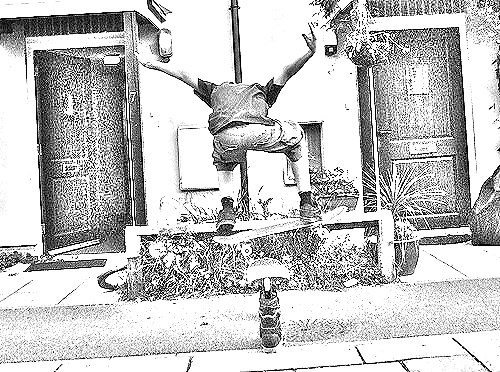
Portrait style: Sketch Portrait